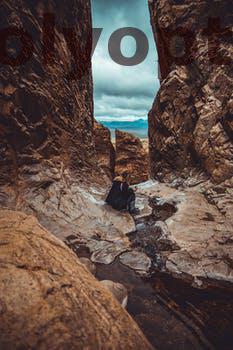
Label: Watermark